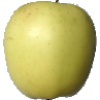
Label: Apple Golden 2